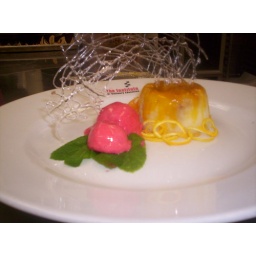
Pineapple upside down cake soaked in mango syrup, orange slices, raspberry sorbet, mint leaves, spun isomalt.